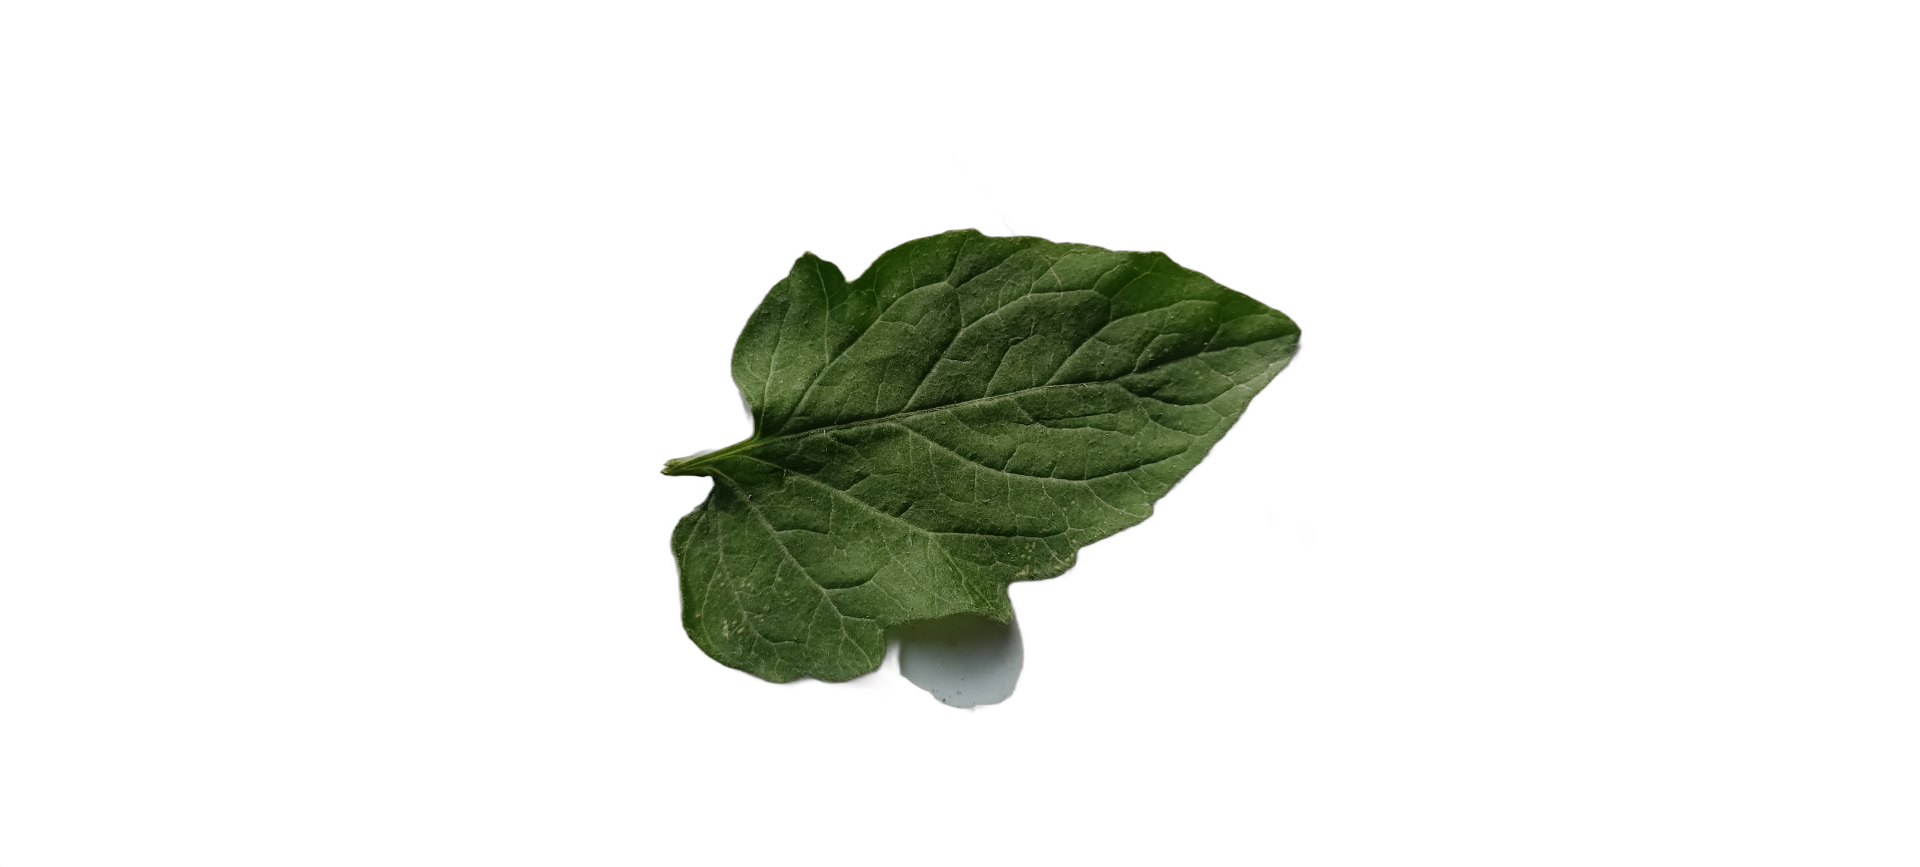
Crop: Tomato
Label: Healthy